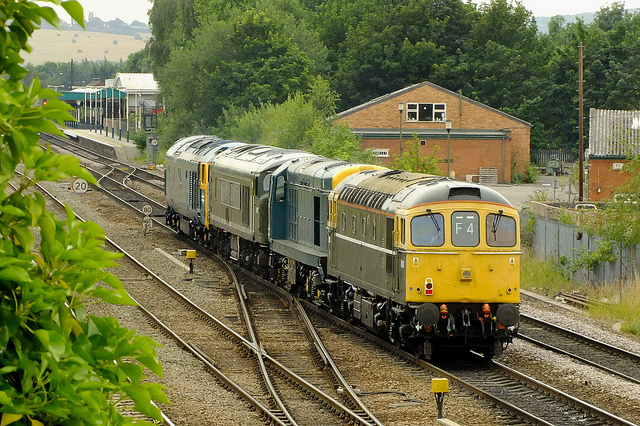
A train continues straight ahead at the railroad switch.

Yellow and grey train on a train track intersection.

A yellow and grey train passing by buildings.

A train on one track with several other tracks nearby.

A train that is driving down the tracks.